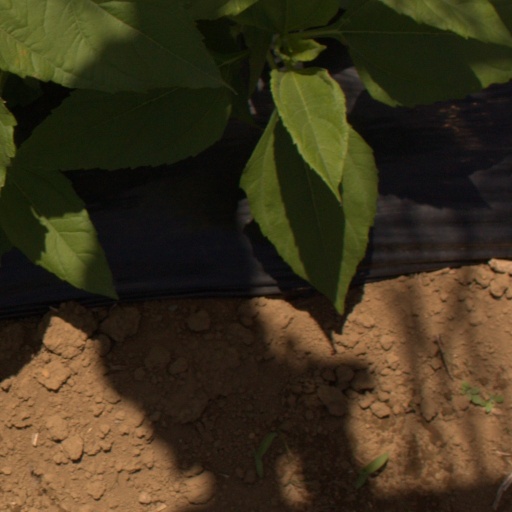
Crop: Jerusalem artichoke